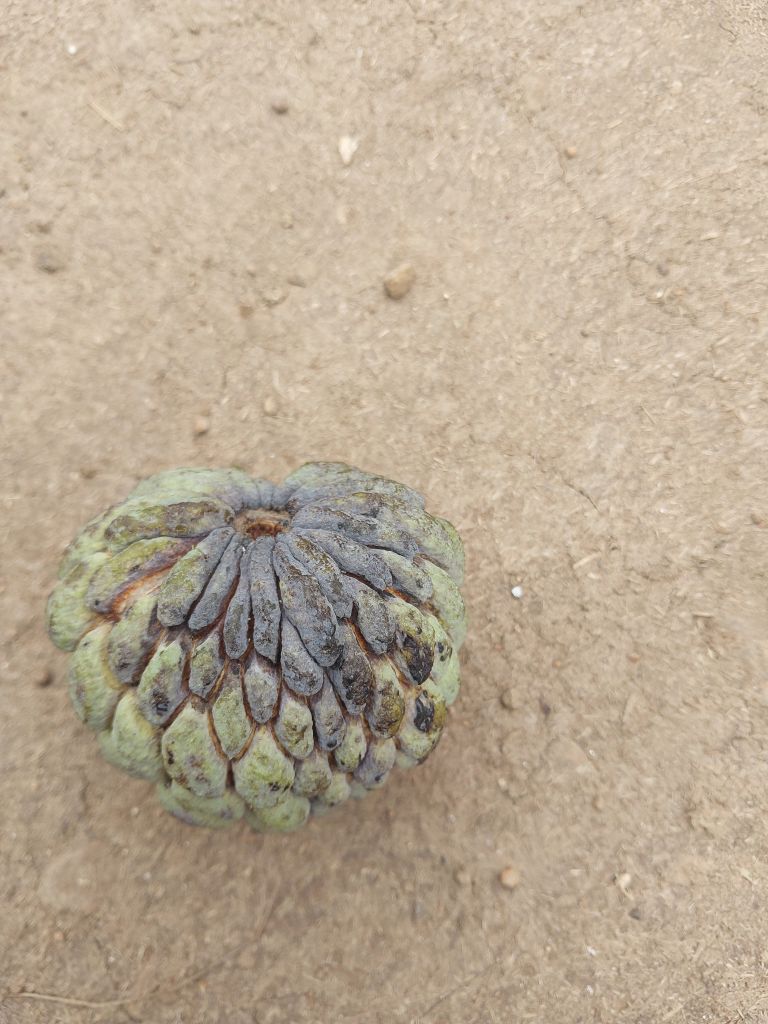
Disease label: Blank Canker